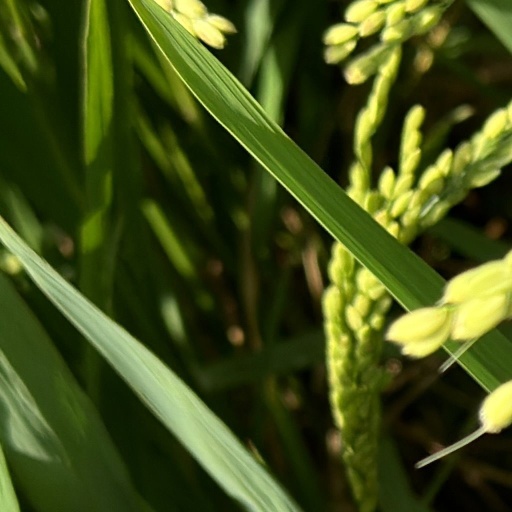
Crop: rice